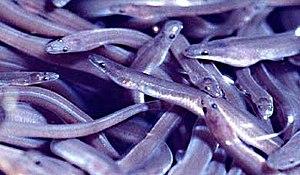
Civelle, ou pibale sont des noms régionaux désignant l'alevin de l'anguille européenne lorsqu'il pénètre dans les rivières.